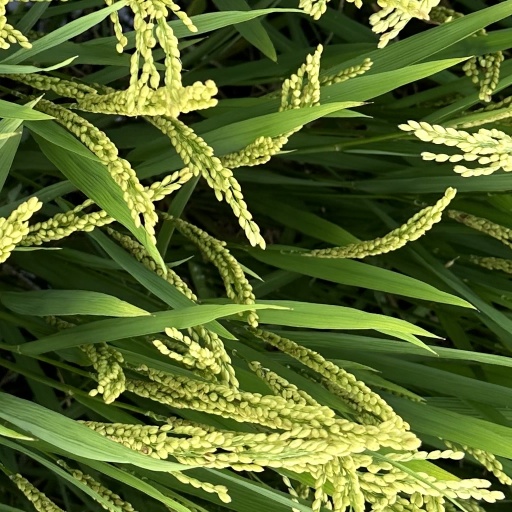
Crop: rice